Norman St John-Stevas

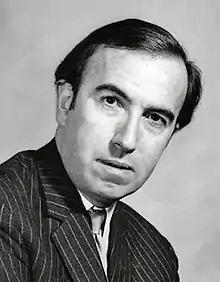
St John-Stevas in 1968

Norman Antony Francis St John-Stevas, Baron St John of Fawsley, (born Norman Panayea St John Stevas; 18 May 1929 – 2 March 2012) was a British Conservative politician, author and barrister. He served as Leader of the House of Commons in the government of Prime Minister Margaret Thatcher from 1979 to 1981. He was Member of Parliament (MP) for Chelmsford from 1964 to 1987 and was made a life peer in 1987. His surname was created by compounding those of his father (Stevas) and mother (St John-O'Connor).